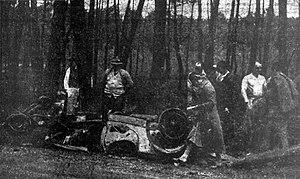
L'accident d'Odette Siko aux 24 Heures du Mans 1933.
Odette Siko, née Odette Séguin le 14 juillet 1899 dans le 10ᵉ arrondissement de Paris et morte le 31 août 1984 à Périgueux, est une pilote automobile française, essentiellement en courses d'endurance et sur circuits. Elle a débuté en compétition épisodiquement à la fin des années 1920 et est la femme la mieux classée à ce jour aux 24 Heures du Mans après avoir terminé quatrième lors de l'édition 1932.